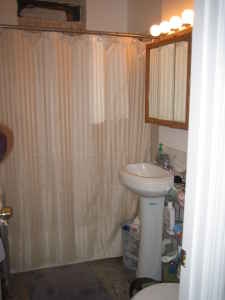
Room type: bathroom